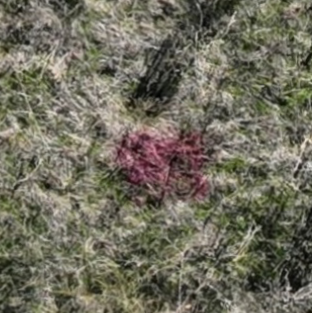
Month: october
Dye color: red
Dye concentration: high